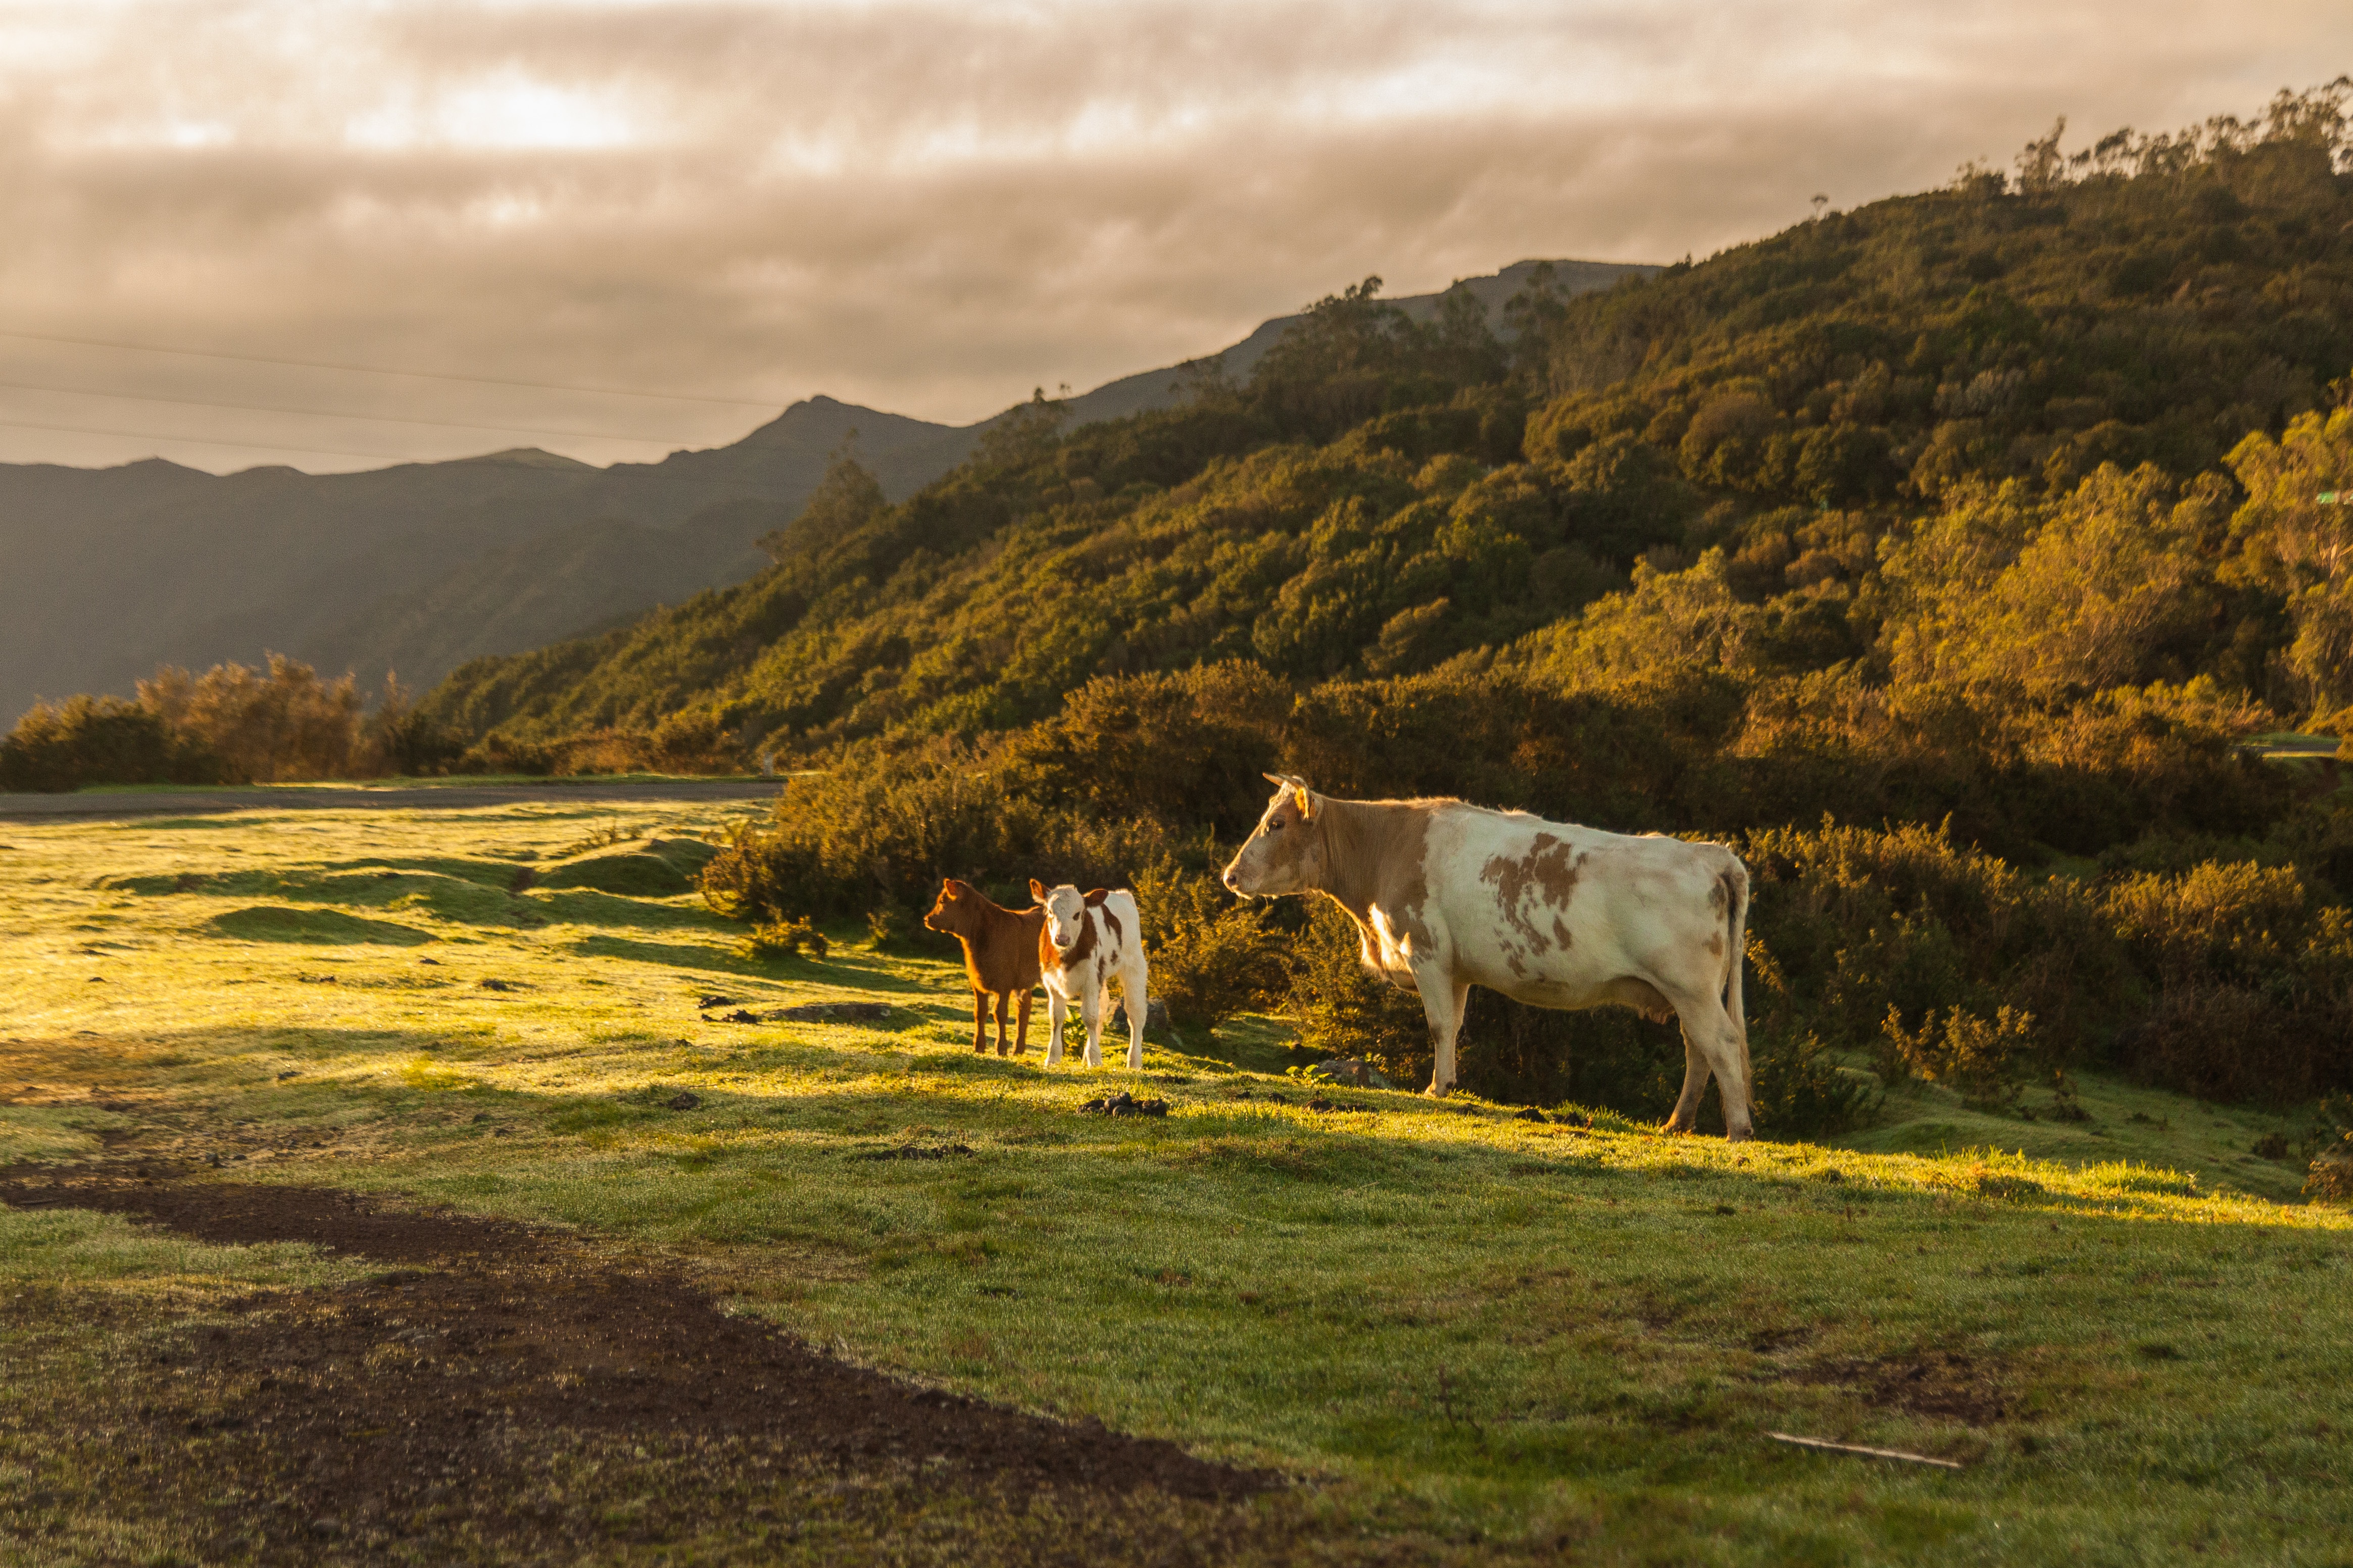
landscape, wilderness, mountain, meadow, hill, valley, mountain range, herd, pasture, grazing, autumn, grassland, plateau, rural area, mountainous landforms, cattle like mammal